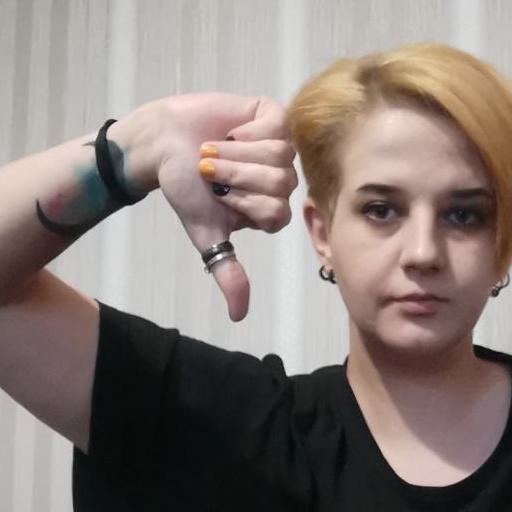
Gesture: dislike